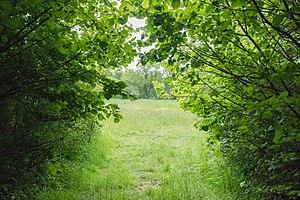
A l'orée de la forêt
La réserve naturelle régionale du marais « les trous de Leu » est une réserve naturelle régionale située en Champagne-Ardenne dans la région Grand Est. Classée en 2014, elle occupe une surface de 33 hectares et protège une zone humide à proximité de Reims.